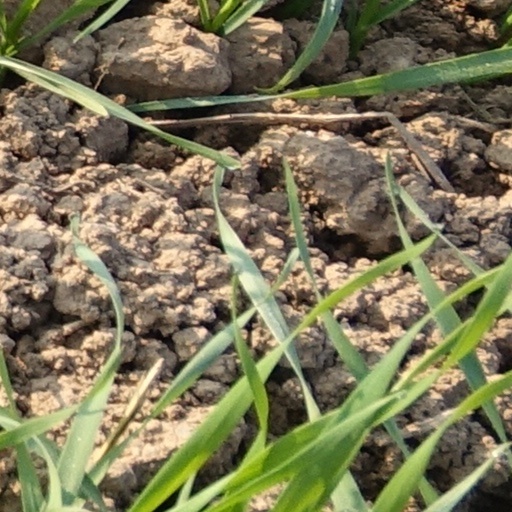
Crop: wheat